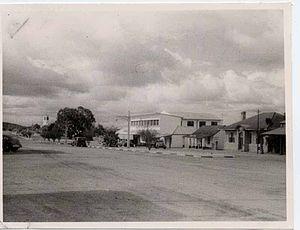
L’histoire de la Rhodésie du Sud correspond à la période durant laquelle le Zimbabwe actuel était une colonie britannique de 1890 jusqu'à l’indépendance du pays en 1980.